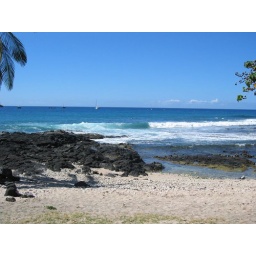
This is the ONLY sand beach in Kailua-Kona town limits.